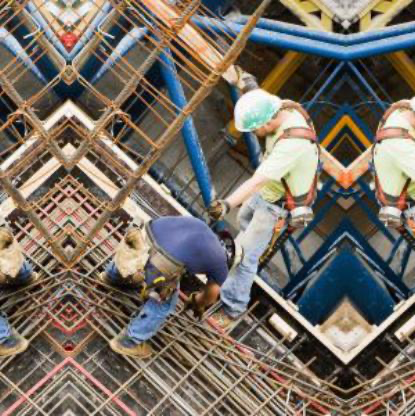
Objects in the image:
label: helmet
label: helmet